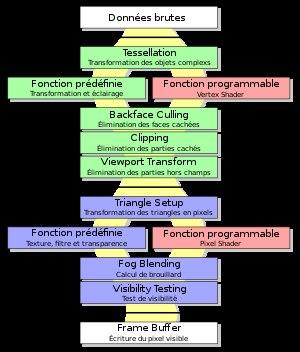
Un moteur 3D est un composant logiciel qui crée des images matricielles à partir de coordonnées tridimensionnelles. C'est un composant fréquent des moteurs de jeu et de logiciels de calcul et de simulation.
On appelle pipeline 3D la succession des opérations généralement réalisées par une carte graphique nécessaires au rendu d'un lot de données sur un tampon chromatique, la plupart du temps celui-ci est ensuite affiché à l'écran.
Un shader ou nuanceur est un programme informatique, utilisé en image de synthèse, pour paramétrer une partie du processus de rendu réalisé par une carte graphique ou un moteur de rendu logiciel. Il sert à décrire l'absorption et la diffusion de la lumière, la texture à utiliser, les réflexions et réfractions, l'ombrage, le déplacement de primitives et des effets post-traitement. Par la conception même du processus de rendu, les shaders sont les candidats idéaux pour une exécution parallèle par le processeur graphique d'une carte graphique.